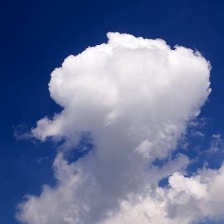
Cloud type: Altocumulus